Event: Nepal Earthquake
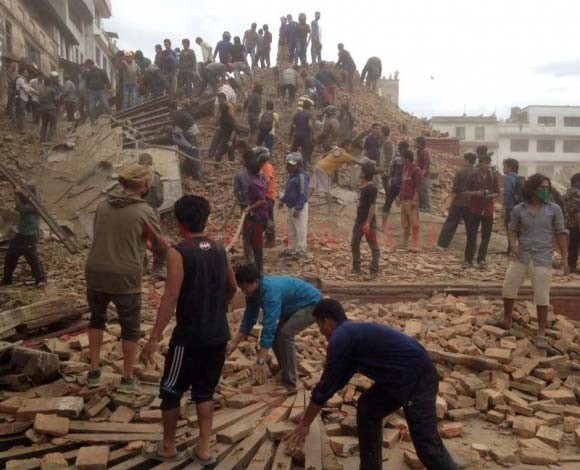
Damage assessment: damage